The Last Company

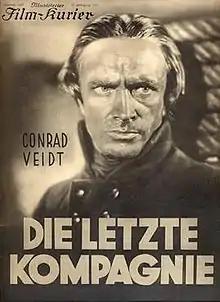
Film poster

The Last Company is a 1930 German war film directed by Curtis Bernhardt and starring Conrad Veidt, Karin Evans and Erwin Kalser. It was part of the popular cycle of Prussian films which portrayed patriotic scenes from Prussian history. It was shot at the Babelsberg Studios of UFA in Berlin. The film's art direction was overseen by Andrej Andrejew who designed the film's sets. It was shot on location around Havelland in Brandenburg. It is also known by the alternative title Thirteen Men and a Girl. It was later remade in 1967 as "A Handful of Heroes".